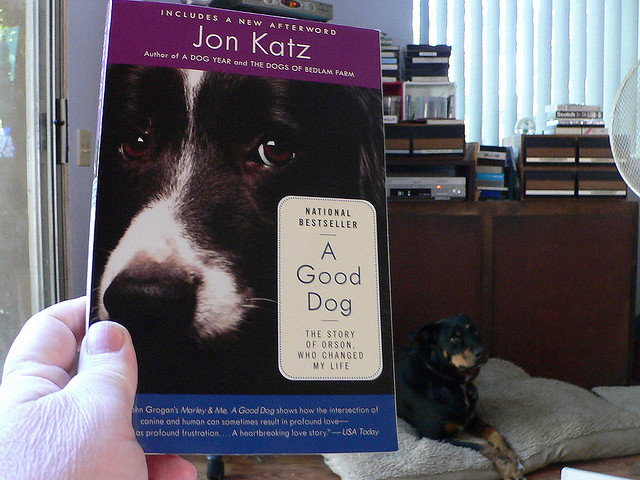
user: Given an image and a question. Answer the question in a short answer. Question: What is the name of this object that the dog is lying on? Short Answer:
assistant: pillow